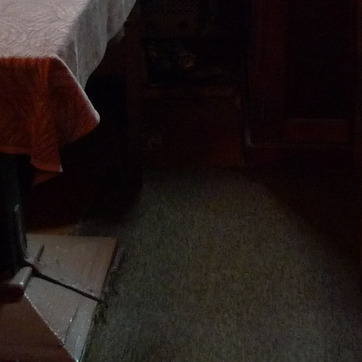
Material: carpet